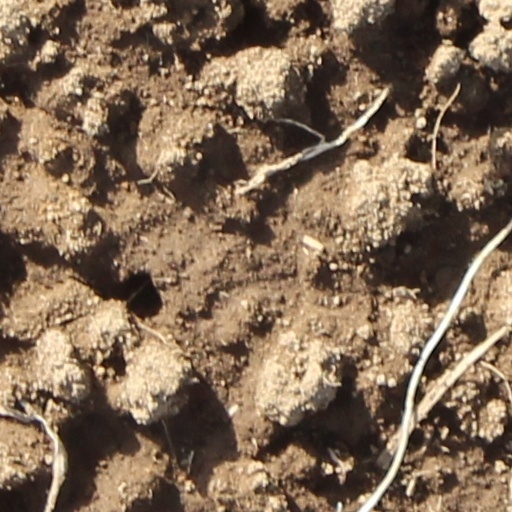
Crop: wheat